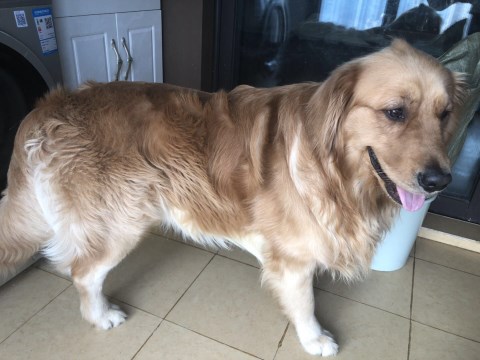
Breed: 5355-n000126-golden_retriever